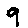
Label: 9